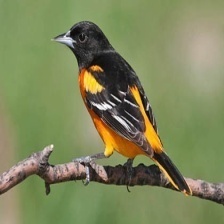
Species: BALTIMORE ORIOLE
Scientific name: ICTERUS GALBULA